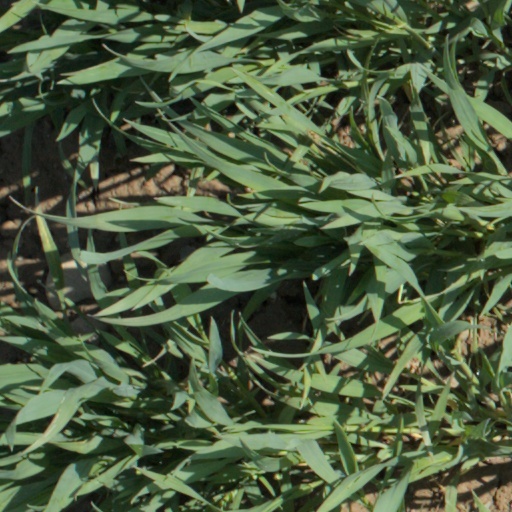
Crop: wheat